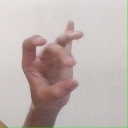
अक्षर: ओ